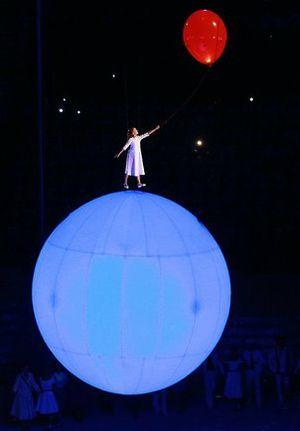
La cérémonie d'ouverture des Jeux olympiques d'hiver de 2014 est la cérémonie d'ouverture qui s'est déroulée le 7 février 2014 au stade olympique Ficht à 20 h 14 locales et par laquelle sont lancés les Jeux olympiques d'hiver de 2014 à Sotchi, en Russie.